Freemasonry in Costa Rica

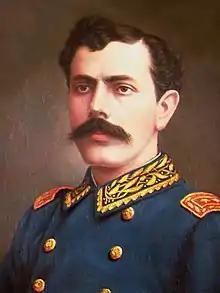
Bernardo Soto Alfaro president of Costa Rica, liberal and mason, proclaimed «Grand Protector of the Masonic Order in Costa Rica».

The differences between lodges also seemed to have an impact on the creation of political factions. Thus, while the Charity Lodge emerged the great majority of Castro Madriz's ministers, after the schism that arose in this Lodge and the emergence of Fraternal Union, the opposition to Castro Madriz consisted largely of members of the latter, many of whom supported his overthrowing. During the de facto government of Jesús Jiménez Zamora that toppled Castro Madriz on November 1, 1868, anti-Masonic arguments were used to justify the defenestration, as for example, that was going to destroy the Cathedral and that would ban the catholic religion. Jiménez persecuted freemasonry and during its brief mandate its activities would be prohibited. But as a liberal he did not repelled many of Castro's reforms, for example, the educational reform was maintained and even included in the Constitution.